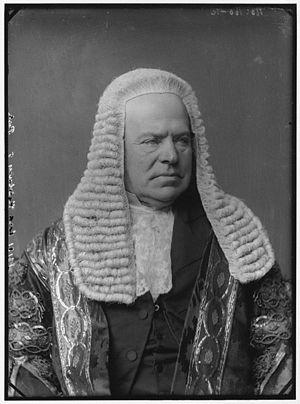
Hardinge Stanley Giffard, 1ᵉʳ comte de Halsbury, né le 3 septembre 1823 à Londres et mort le 11 décembre 1921, était un important barrister, homme politique et ministre britannique à son époque. Il a servi trois fois en tant que lord chancelier.